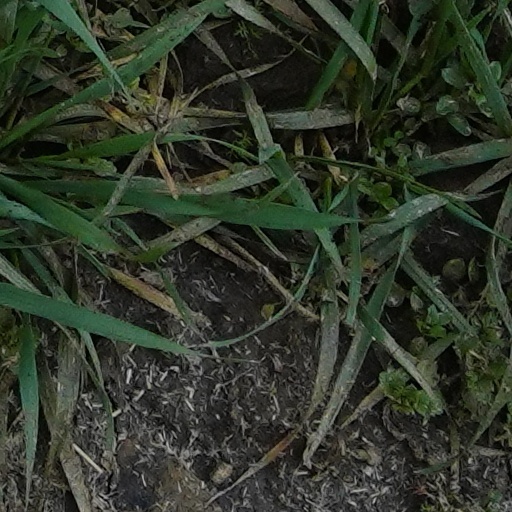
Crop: wheat